Meenakshi Vijayakumar

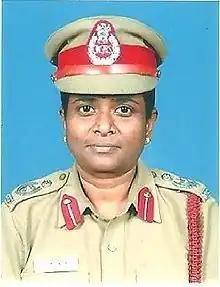

Meenakshi Vijaykumar is an Indian academic, firefighter, and the first Indian woman fire officer. Currently, she serves as the Joint Director at the State Training Center in Tambaram, Chennai. In 2013, she was awarded The President's Medal for Gallantry for saving two lives, and in 2019, she received The President's Medal for Meritorious Service.